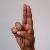
The image shows a hand gesture representing the letter 'U' in Indian Sign Language.